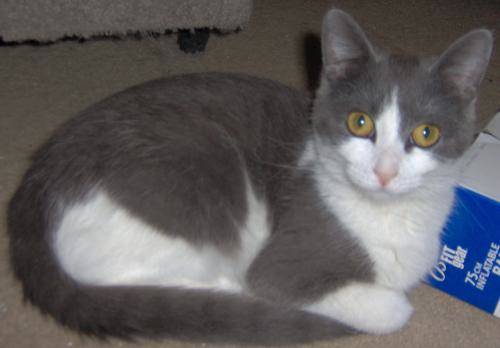
Label: cat